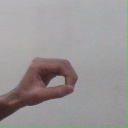
अक्षर: औ